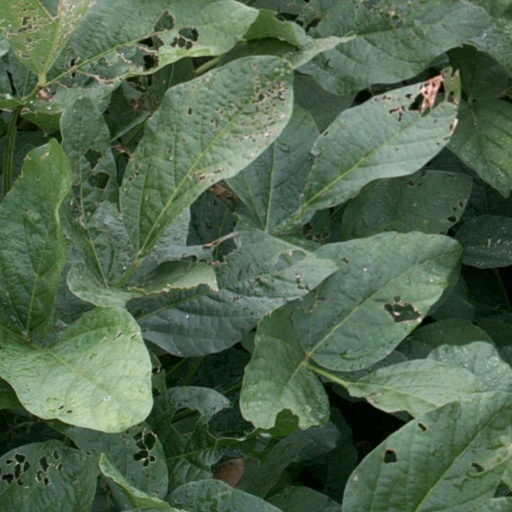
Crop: soybean